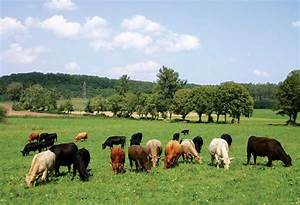
Label: cow